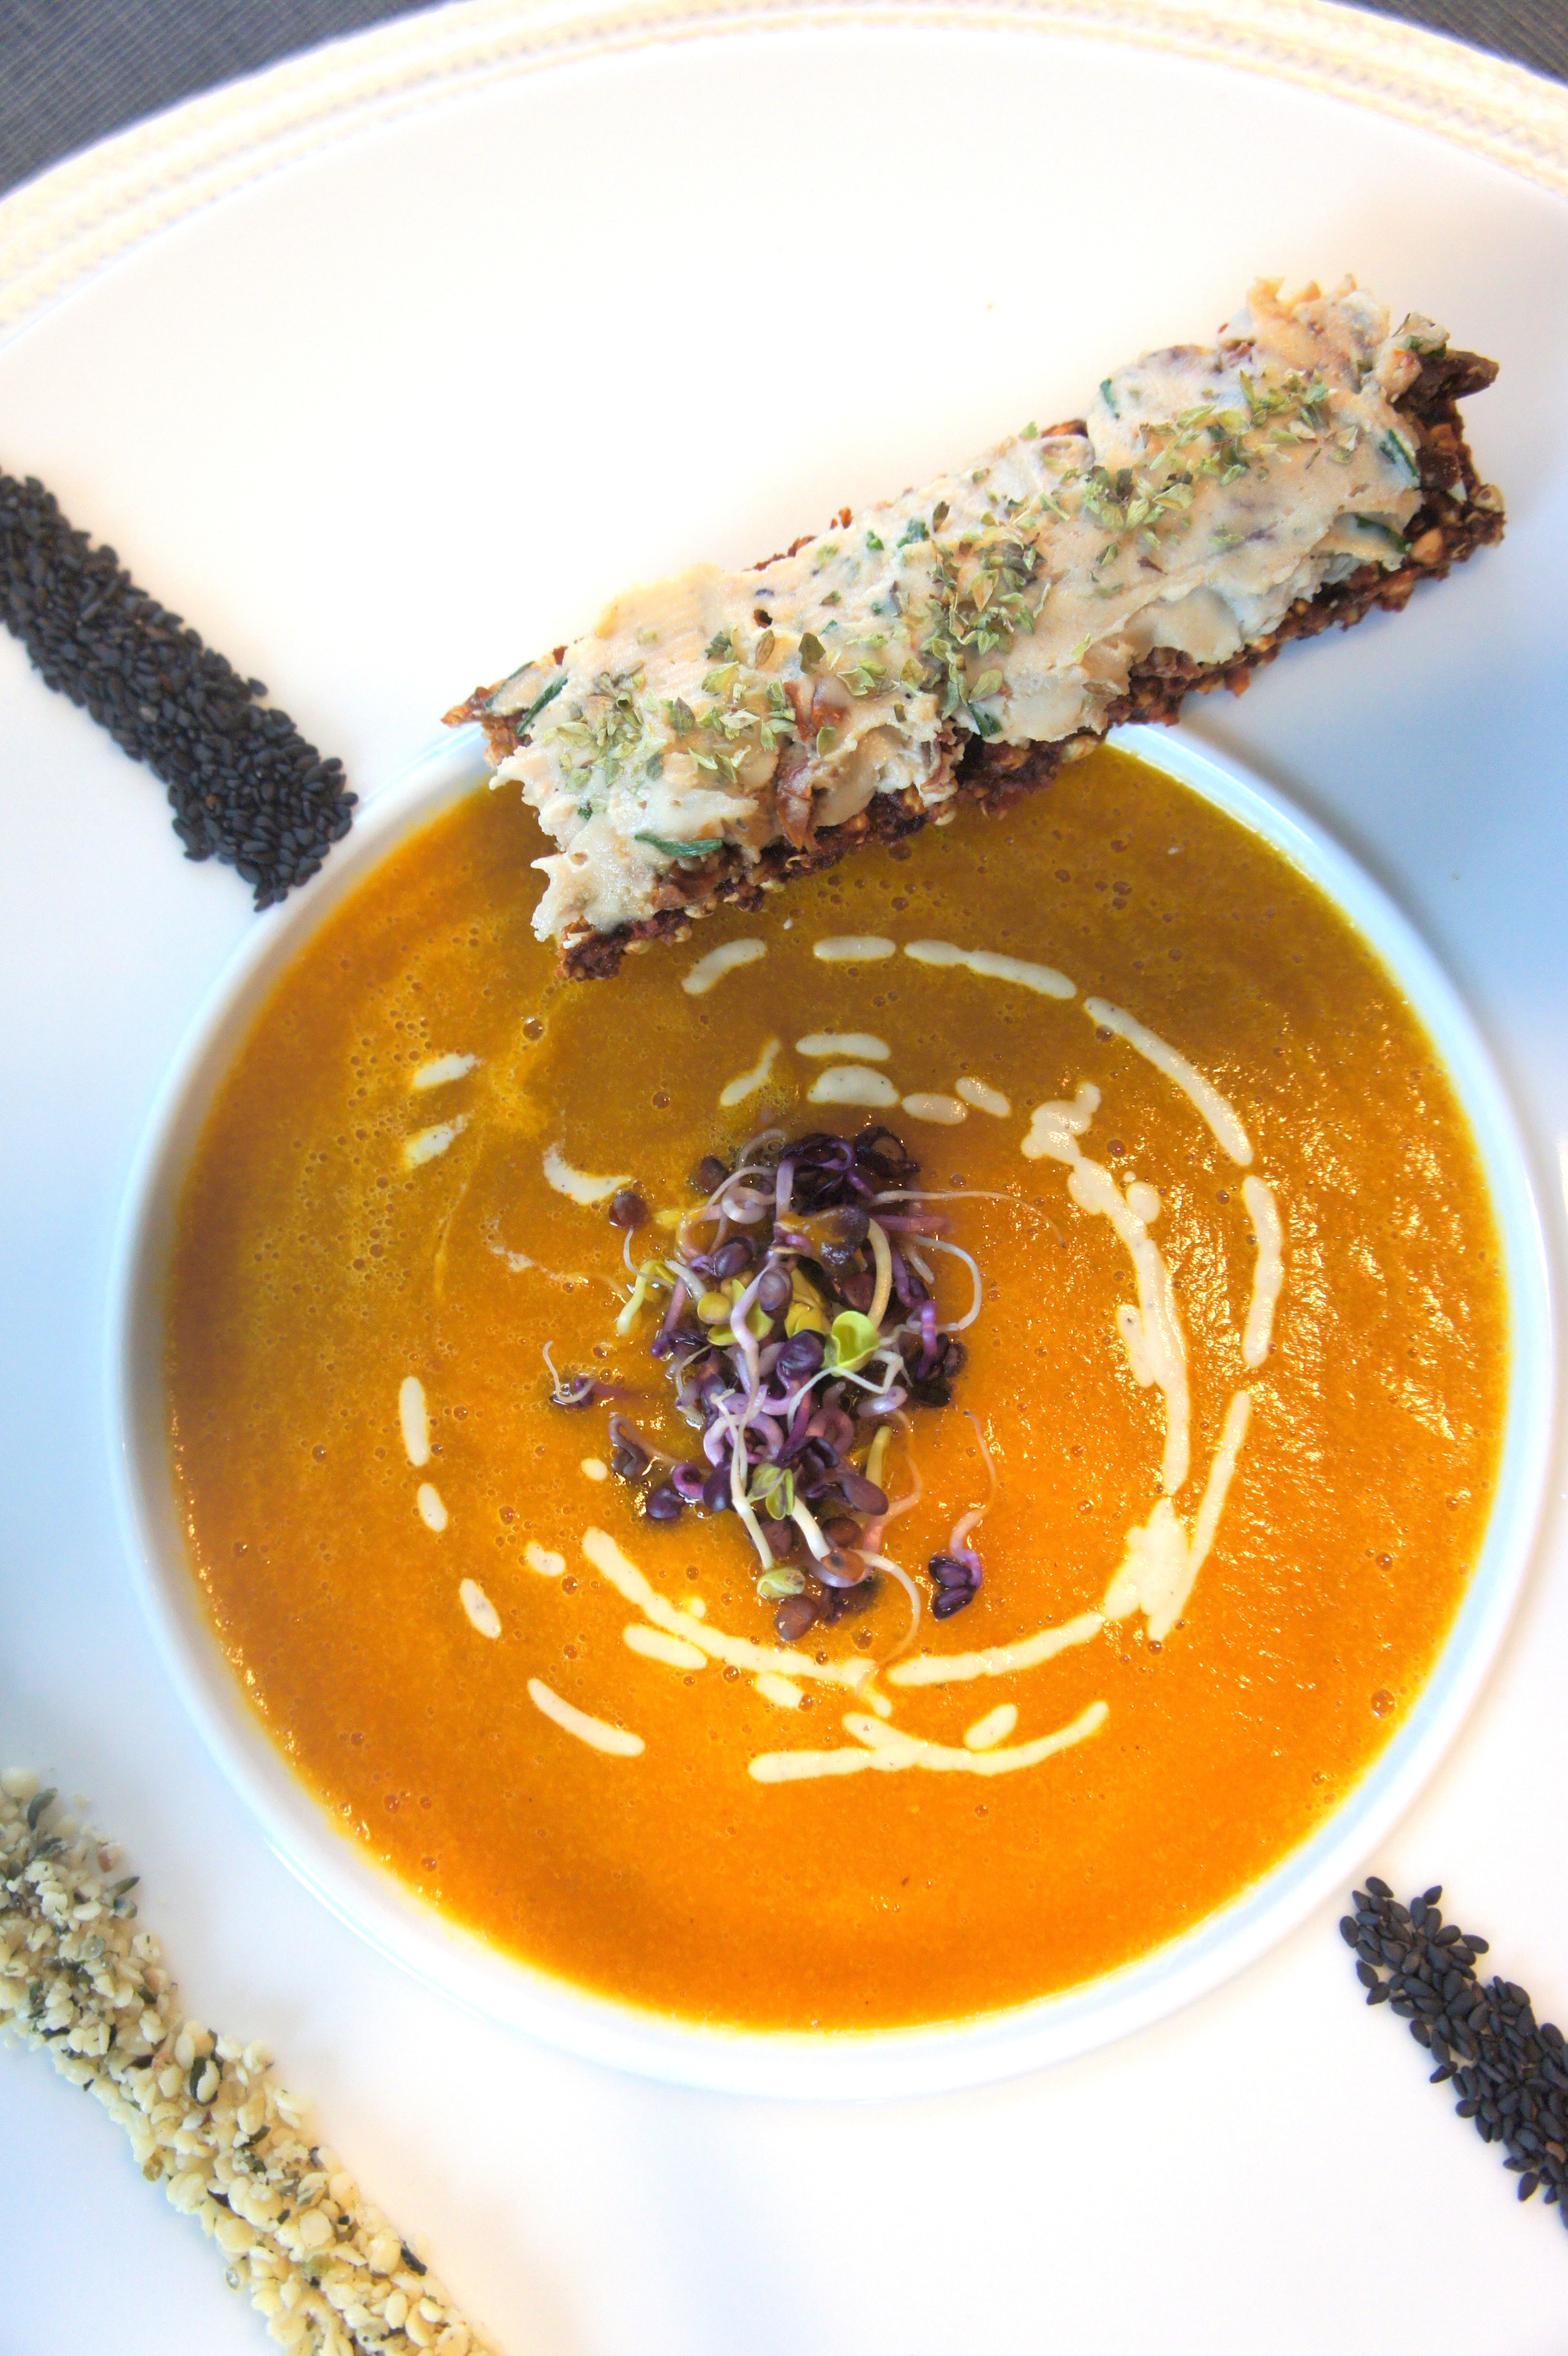
dish, food, ingredient, cuisine, bisque, produce, Velout sauce, curry, recipe, Peanut sauce, gravy